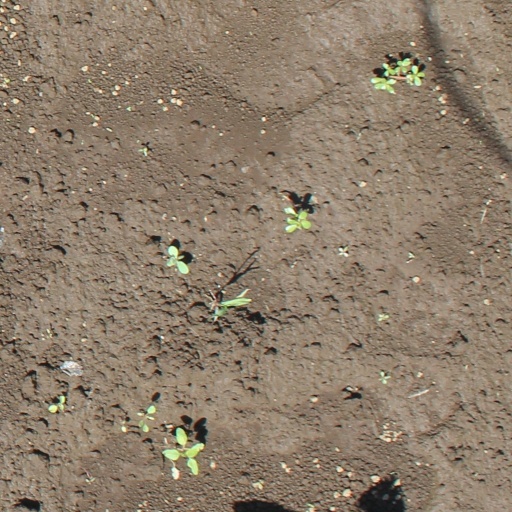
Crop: soybean